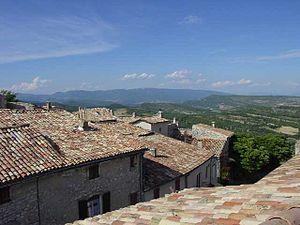
La montagne de Lure vue depuis les toits de Vachères Photo prise en 2002 par Vincent Stoltz alias V!NZ
Vachères est une commune française, située dans le département des Alpes-de-Haute-Provence en région Provence-Alpes-Côte d'Azur.